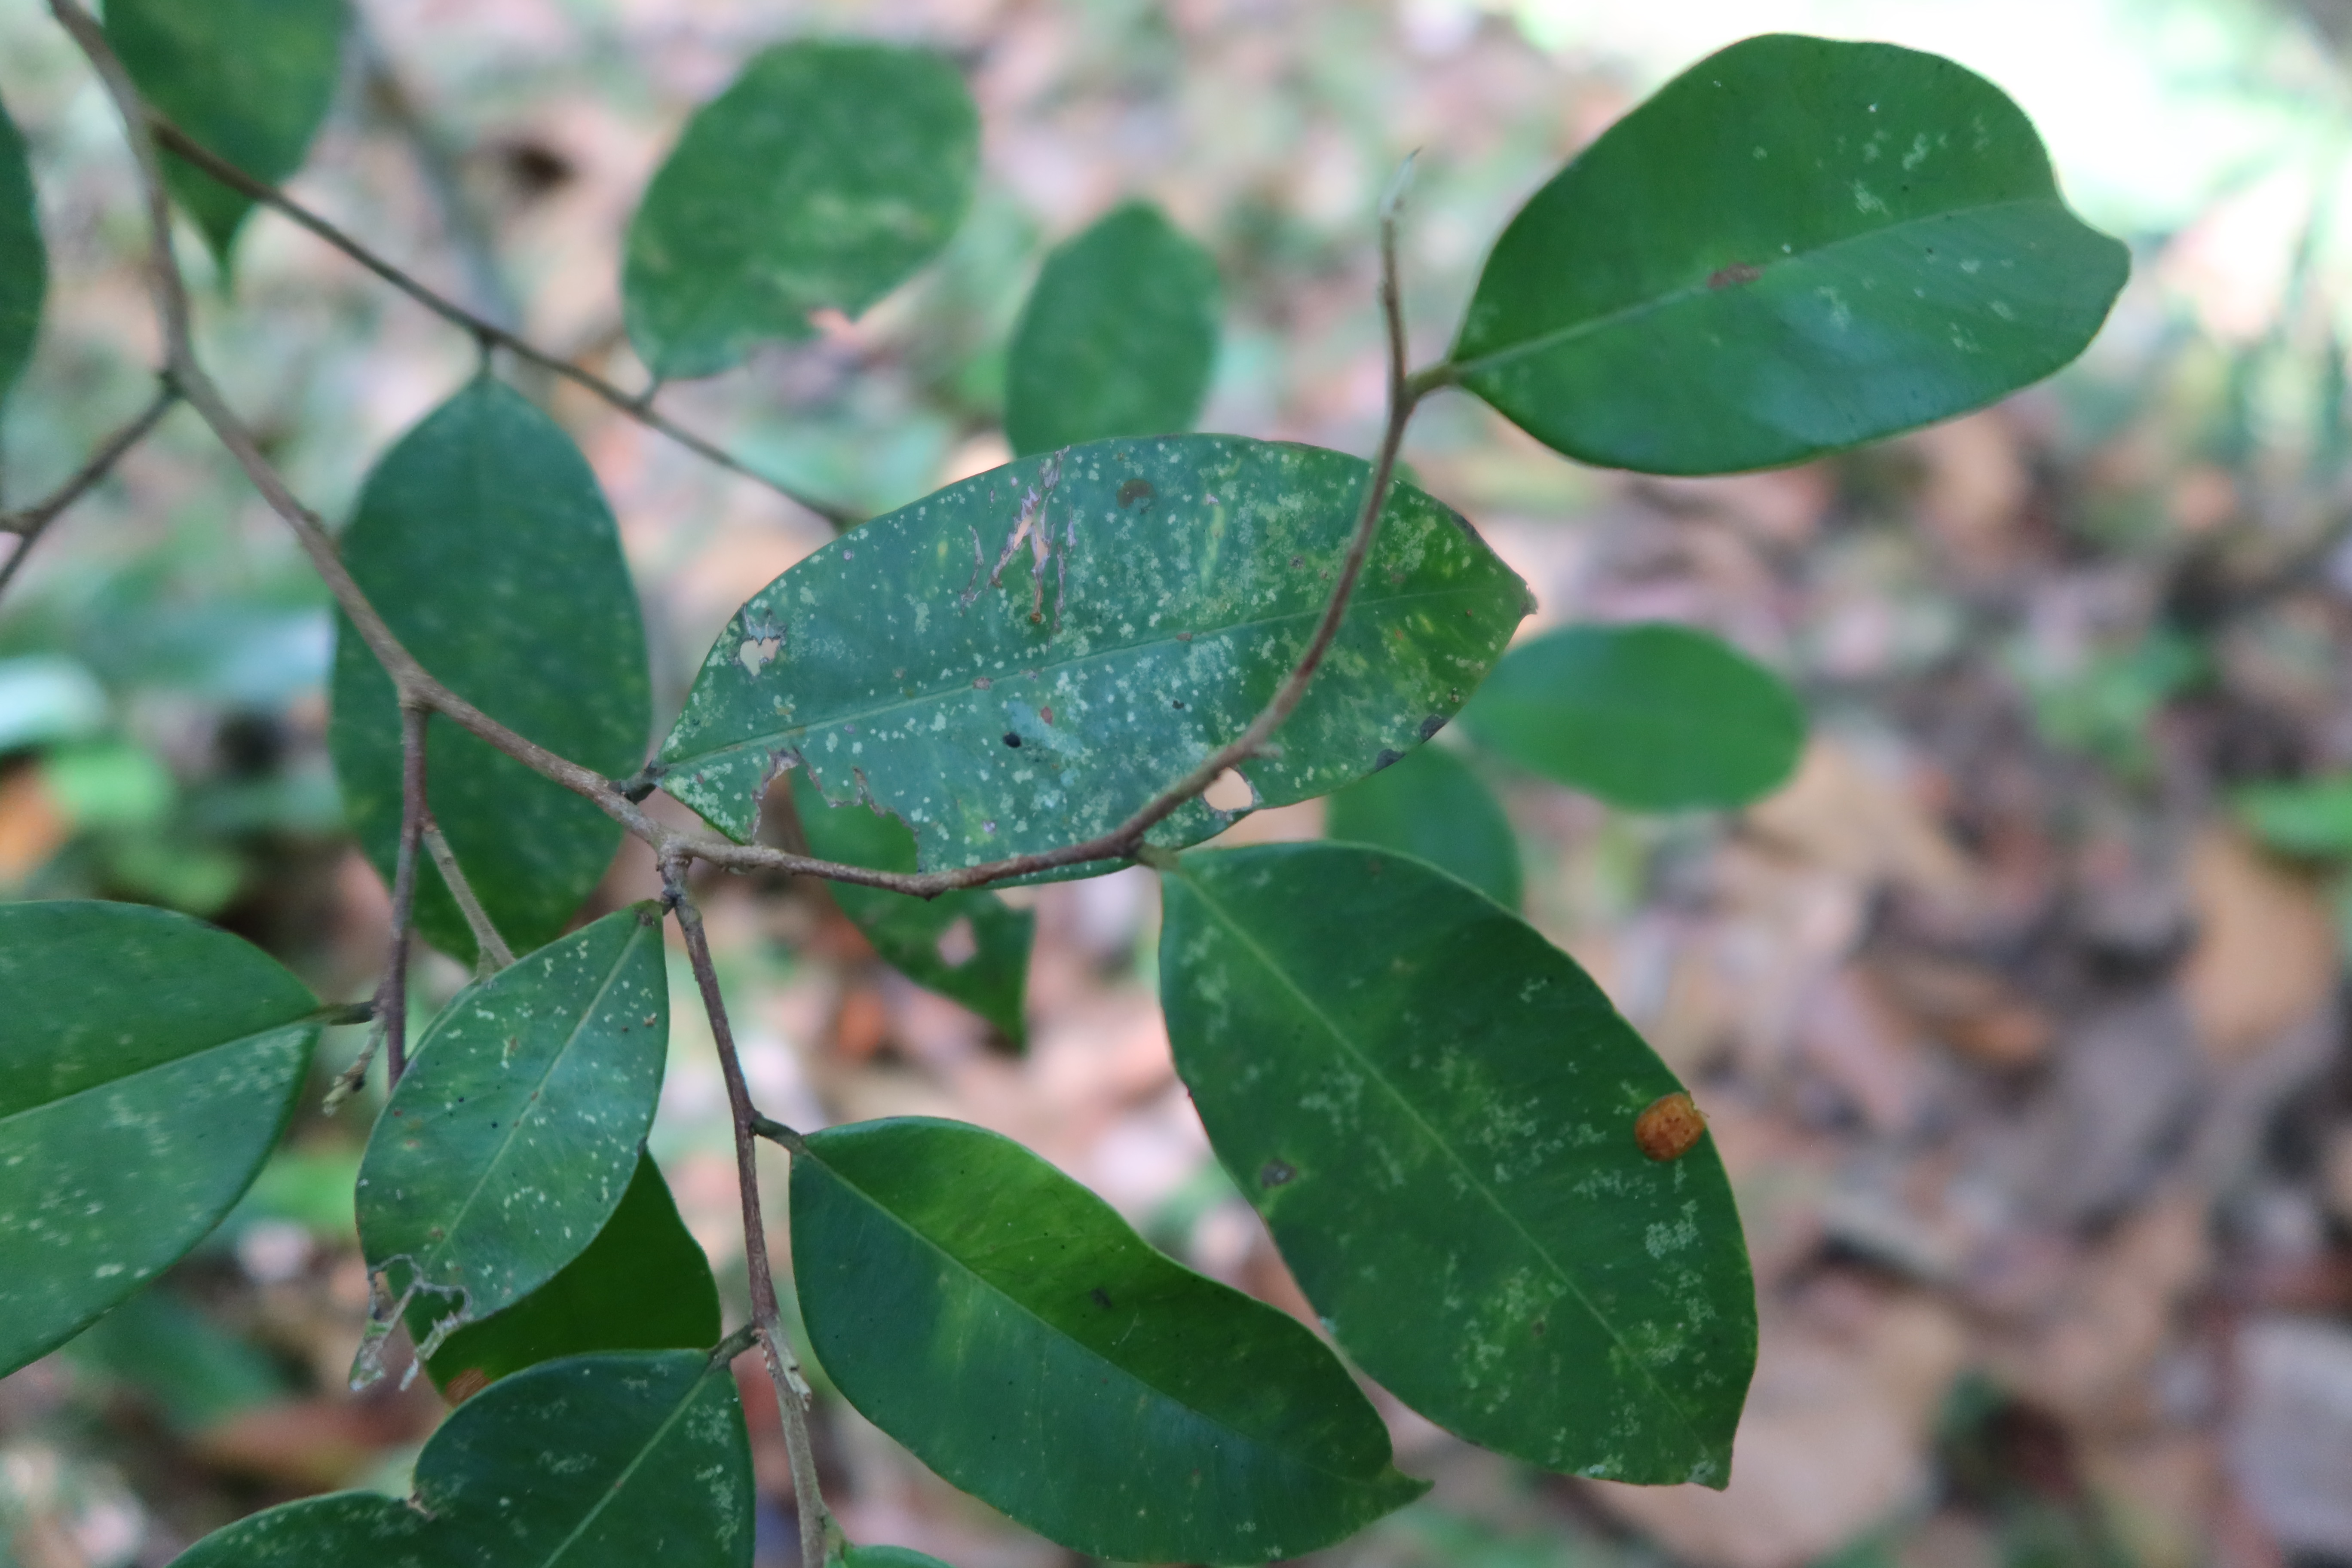
Label: Anthracnose